Big Ben

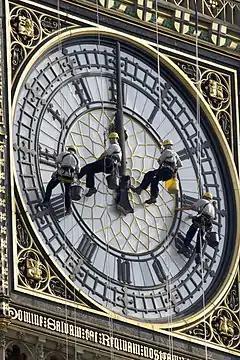
Cleaning of the south clock face on 11 August 2007

Augustus Pugin drew inspiration from the clockmaker Benjamin Lewis Vulliamy when he designed the dials. Each is made of cast iron sections bolted together. The whole frame is in diameter making them the third-largest in the UK. They each contain 324 pieces of opalescent glass. Originally, the dials were backlit using gas lamps, at first only when Parliament was sitting, but they have routinely been illuminated from dusk until dawn since 1876. Electric bulbs were installed at the beginning of the 20th century. The ornate surrounds of the dials are gilded. At the base of each dial is the Latin inscription , which means "O Lord, keep safe our Queen Victoria the First". Unlike Roman numeral clock dials that show the "4" position as IIII, the Great Clock faces depict "4" as IV. Its gun metal hour hands and copper minute hands are and long respectively.